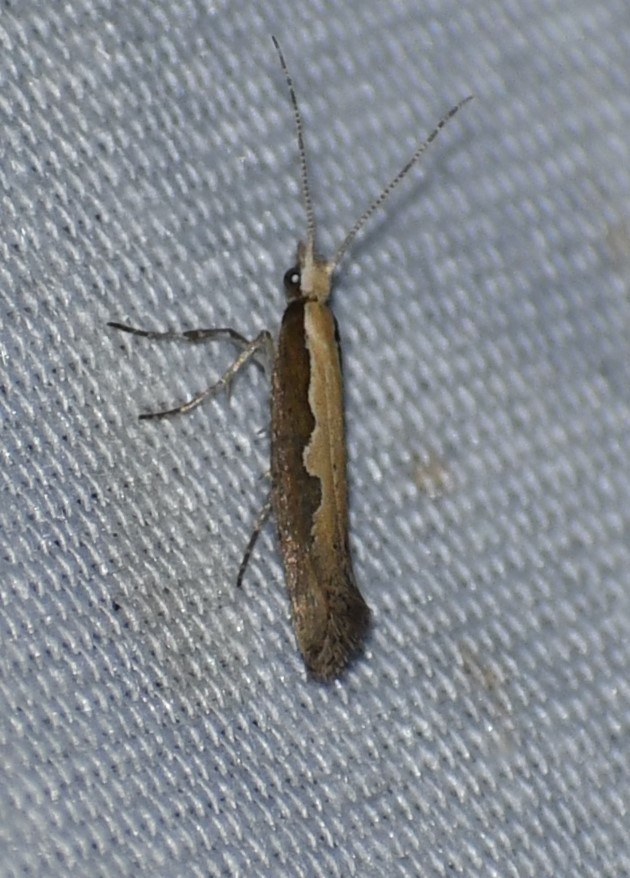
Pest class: diamondback_moth